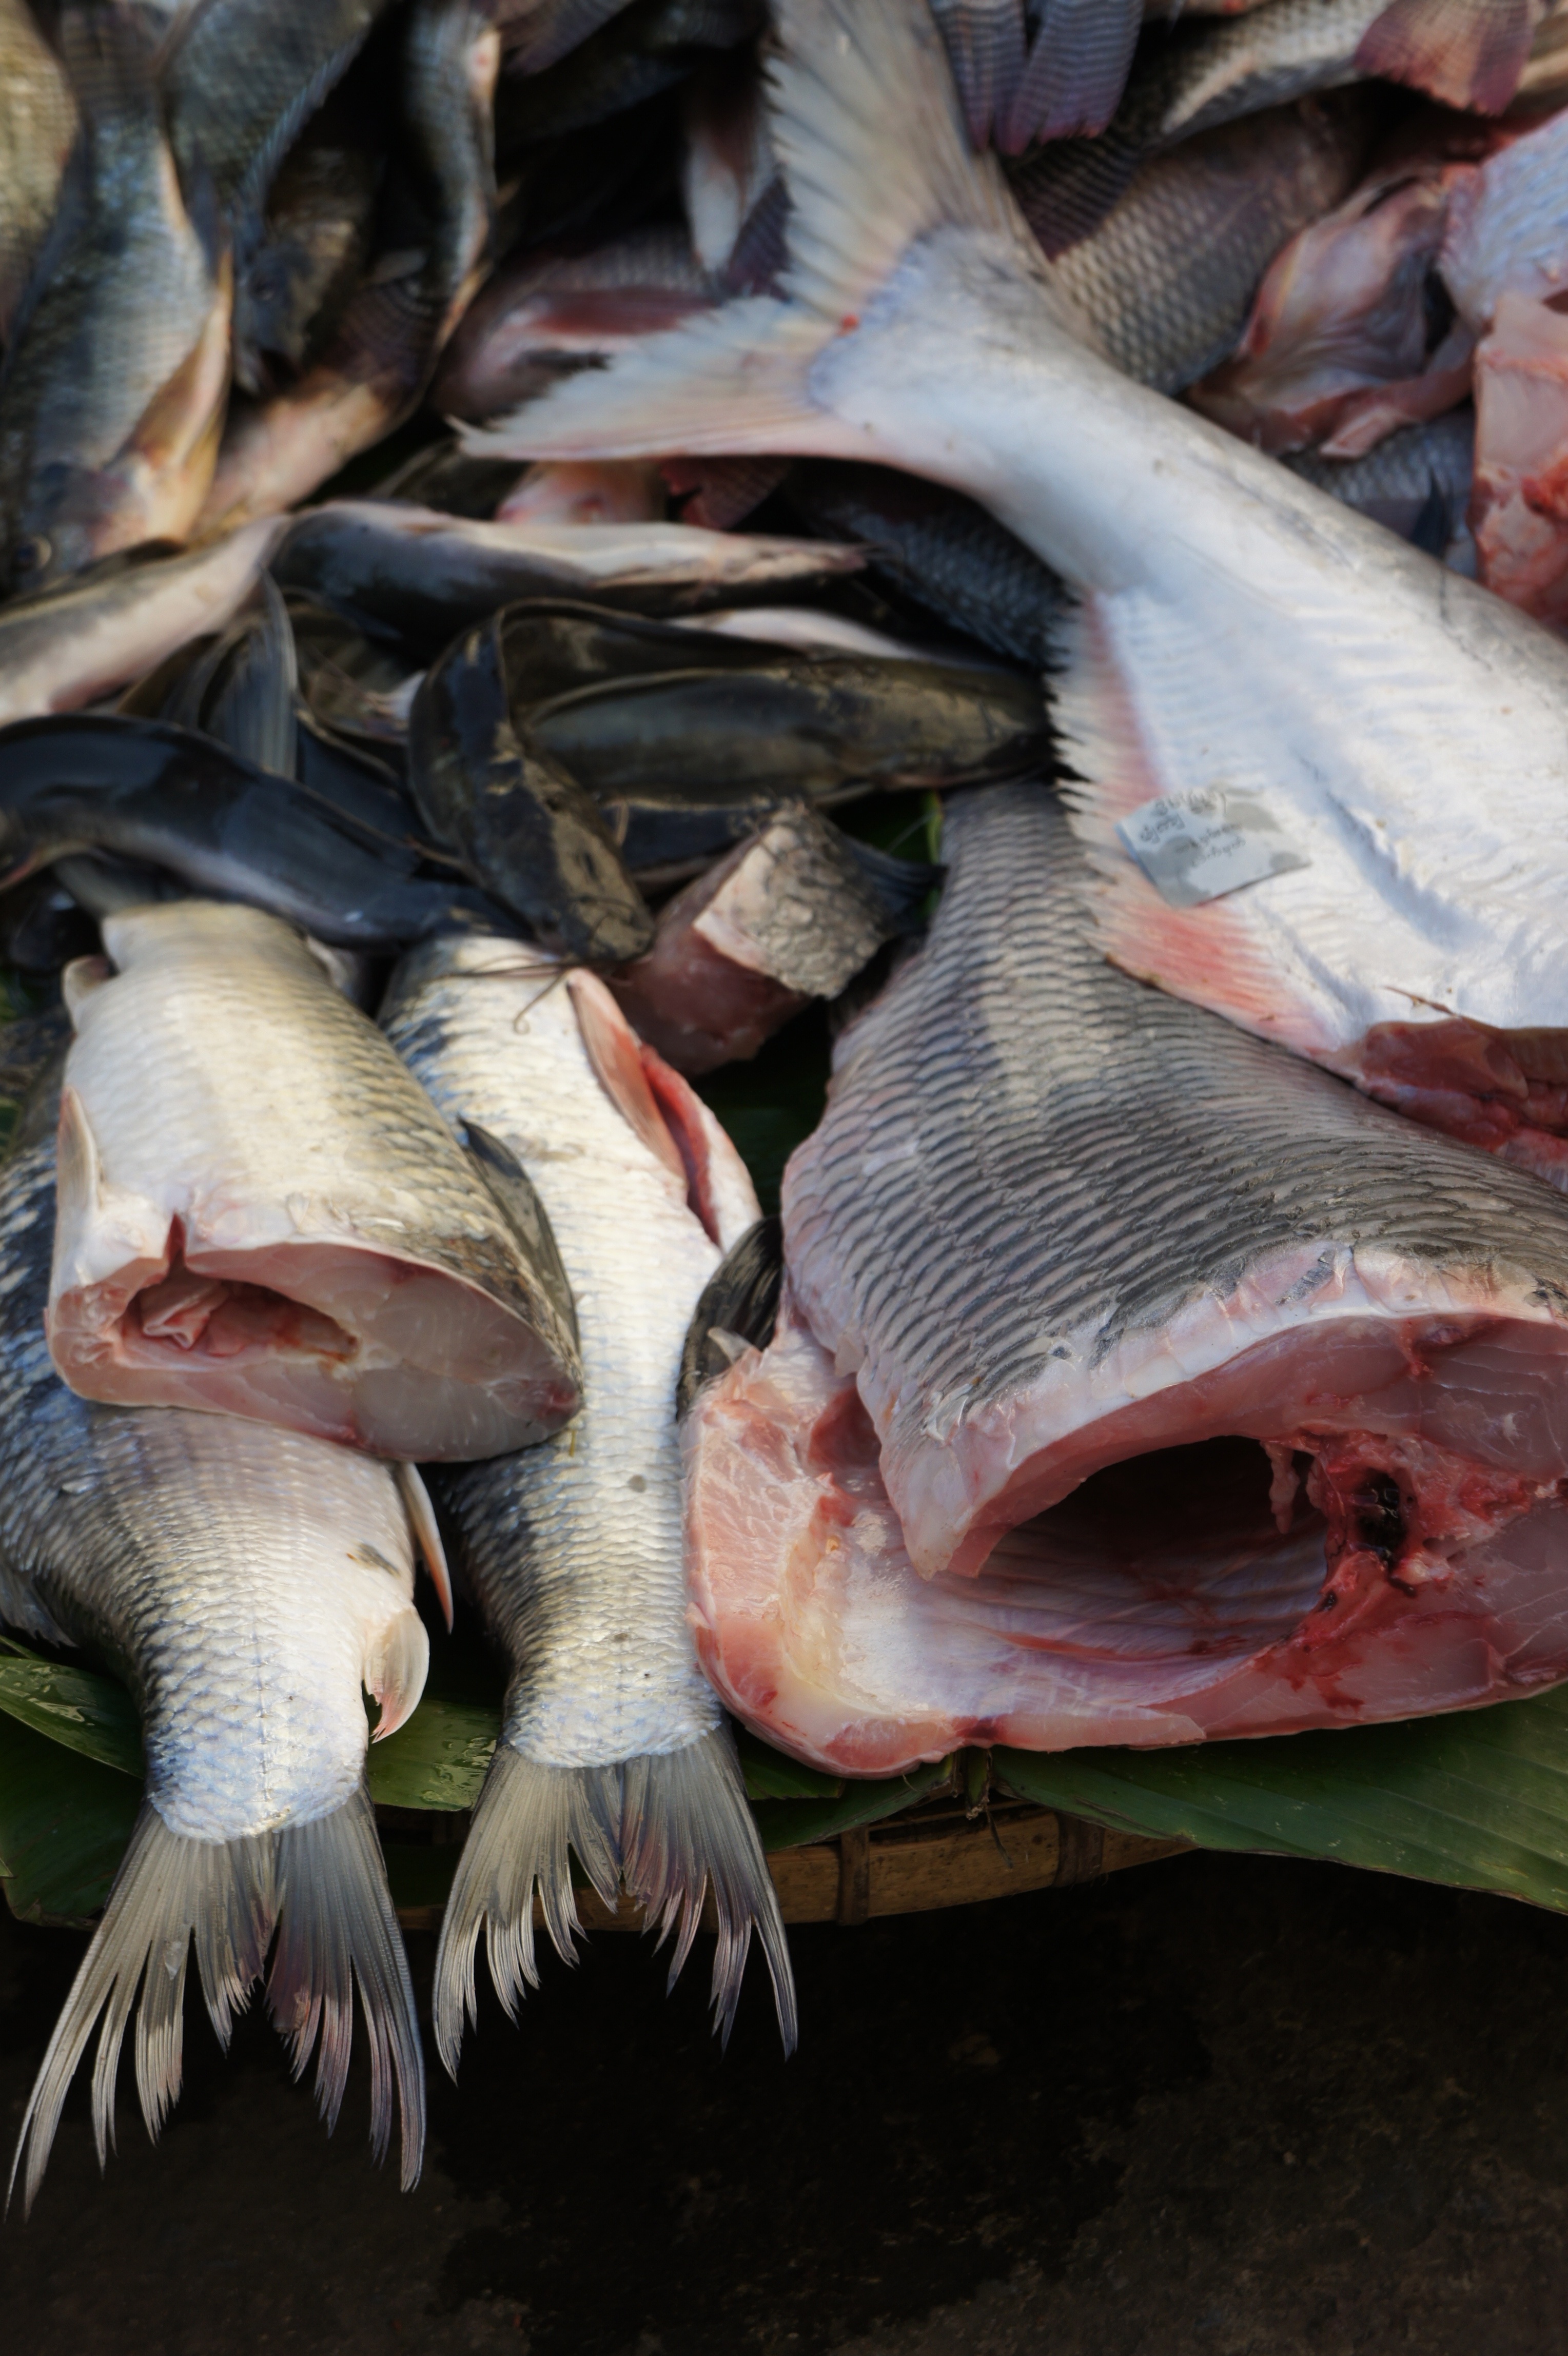
food, market, fish, eat, meat, fish market, vertebrate, sell, myanmar, burma, farmers local market, cod